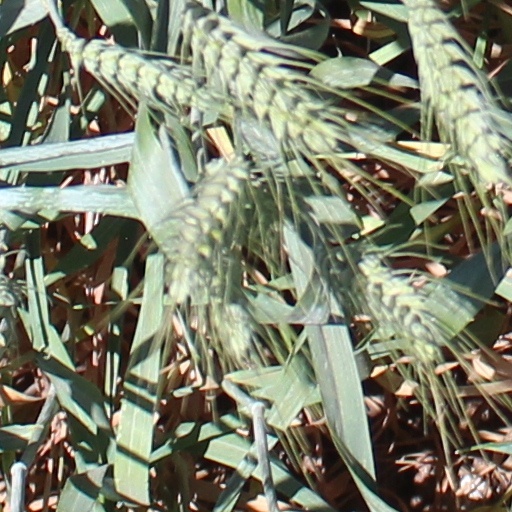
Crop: wheat